Reid Anderson

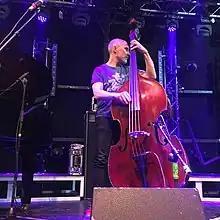
Anderson w/ the Bad Plus 2019

Reid Anderson (born 15 October 1970) is a bassist and composer from Minnesota. He is a member of The Bad Plus with drummer Dave King, pianist Ethan Iverson, saxophonist Chris Speed, and guitarist Ben Monder. The original lineup of The Bad Plus first played together in 1989 and formally established the band in 2000. Anderson attended the University of Wisconsin-Eau Claire and graduated from the Curtis Institute of Music.